Badnam Farishte

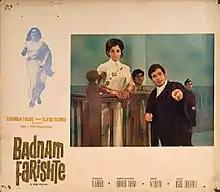
Lobby card

 is a 1971 Bollywood court drama film. The film has Rajesh Khanna and Sharmila Tagore as lawyers who fight for unemployed youth who had gotten into the crime world. These two actors made extended guest appearances in this film. The introduction commentary was done by Dharmendra. The cast included mostly the newcomers and struggling artistes of that time.